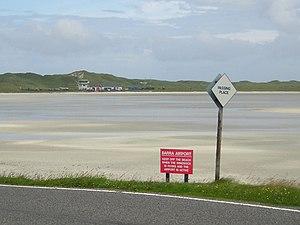
Barra est une île de l'archipel des Hébrides extérieures en Écosse située dans l'océan Atlantique et faisant partie du Council area de Na h-Eileanan Siar.